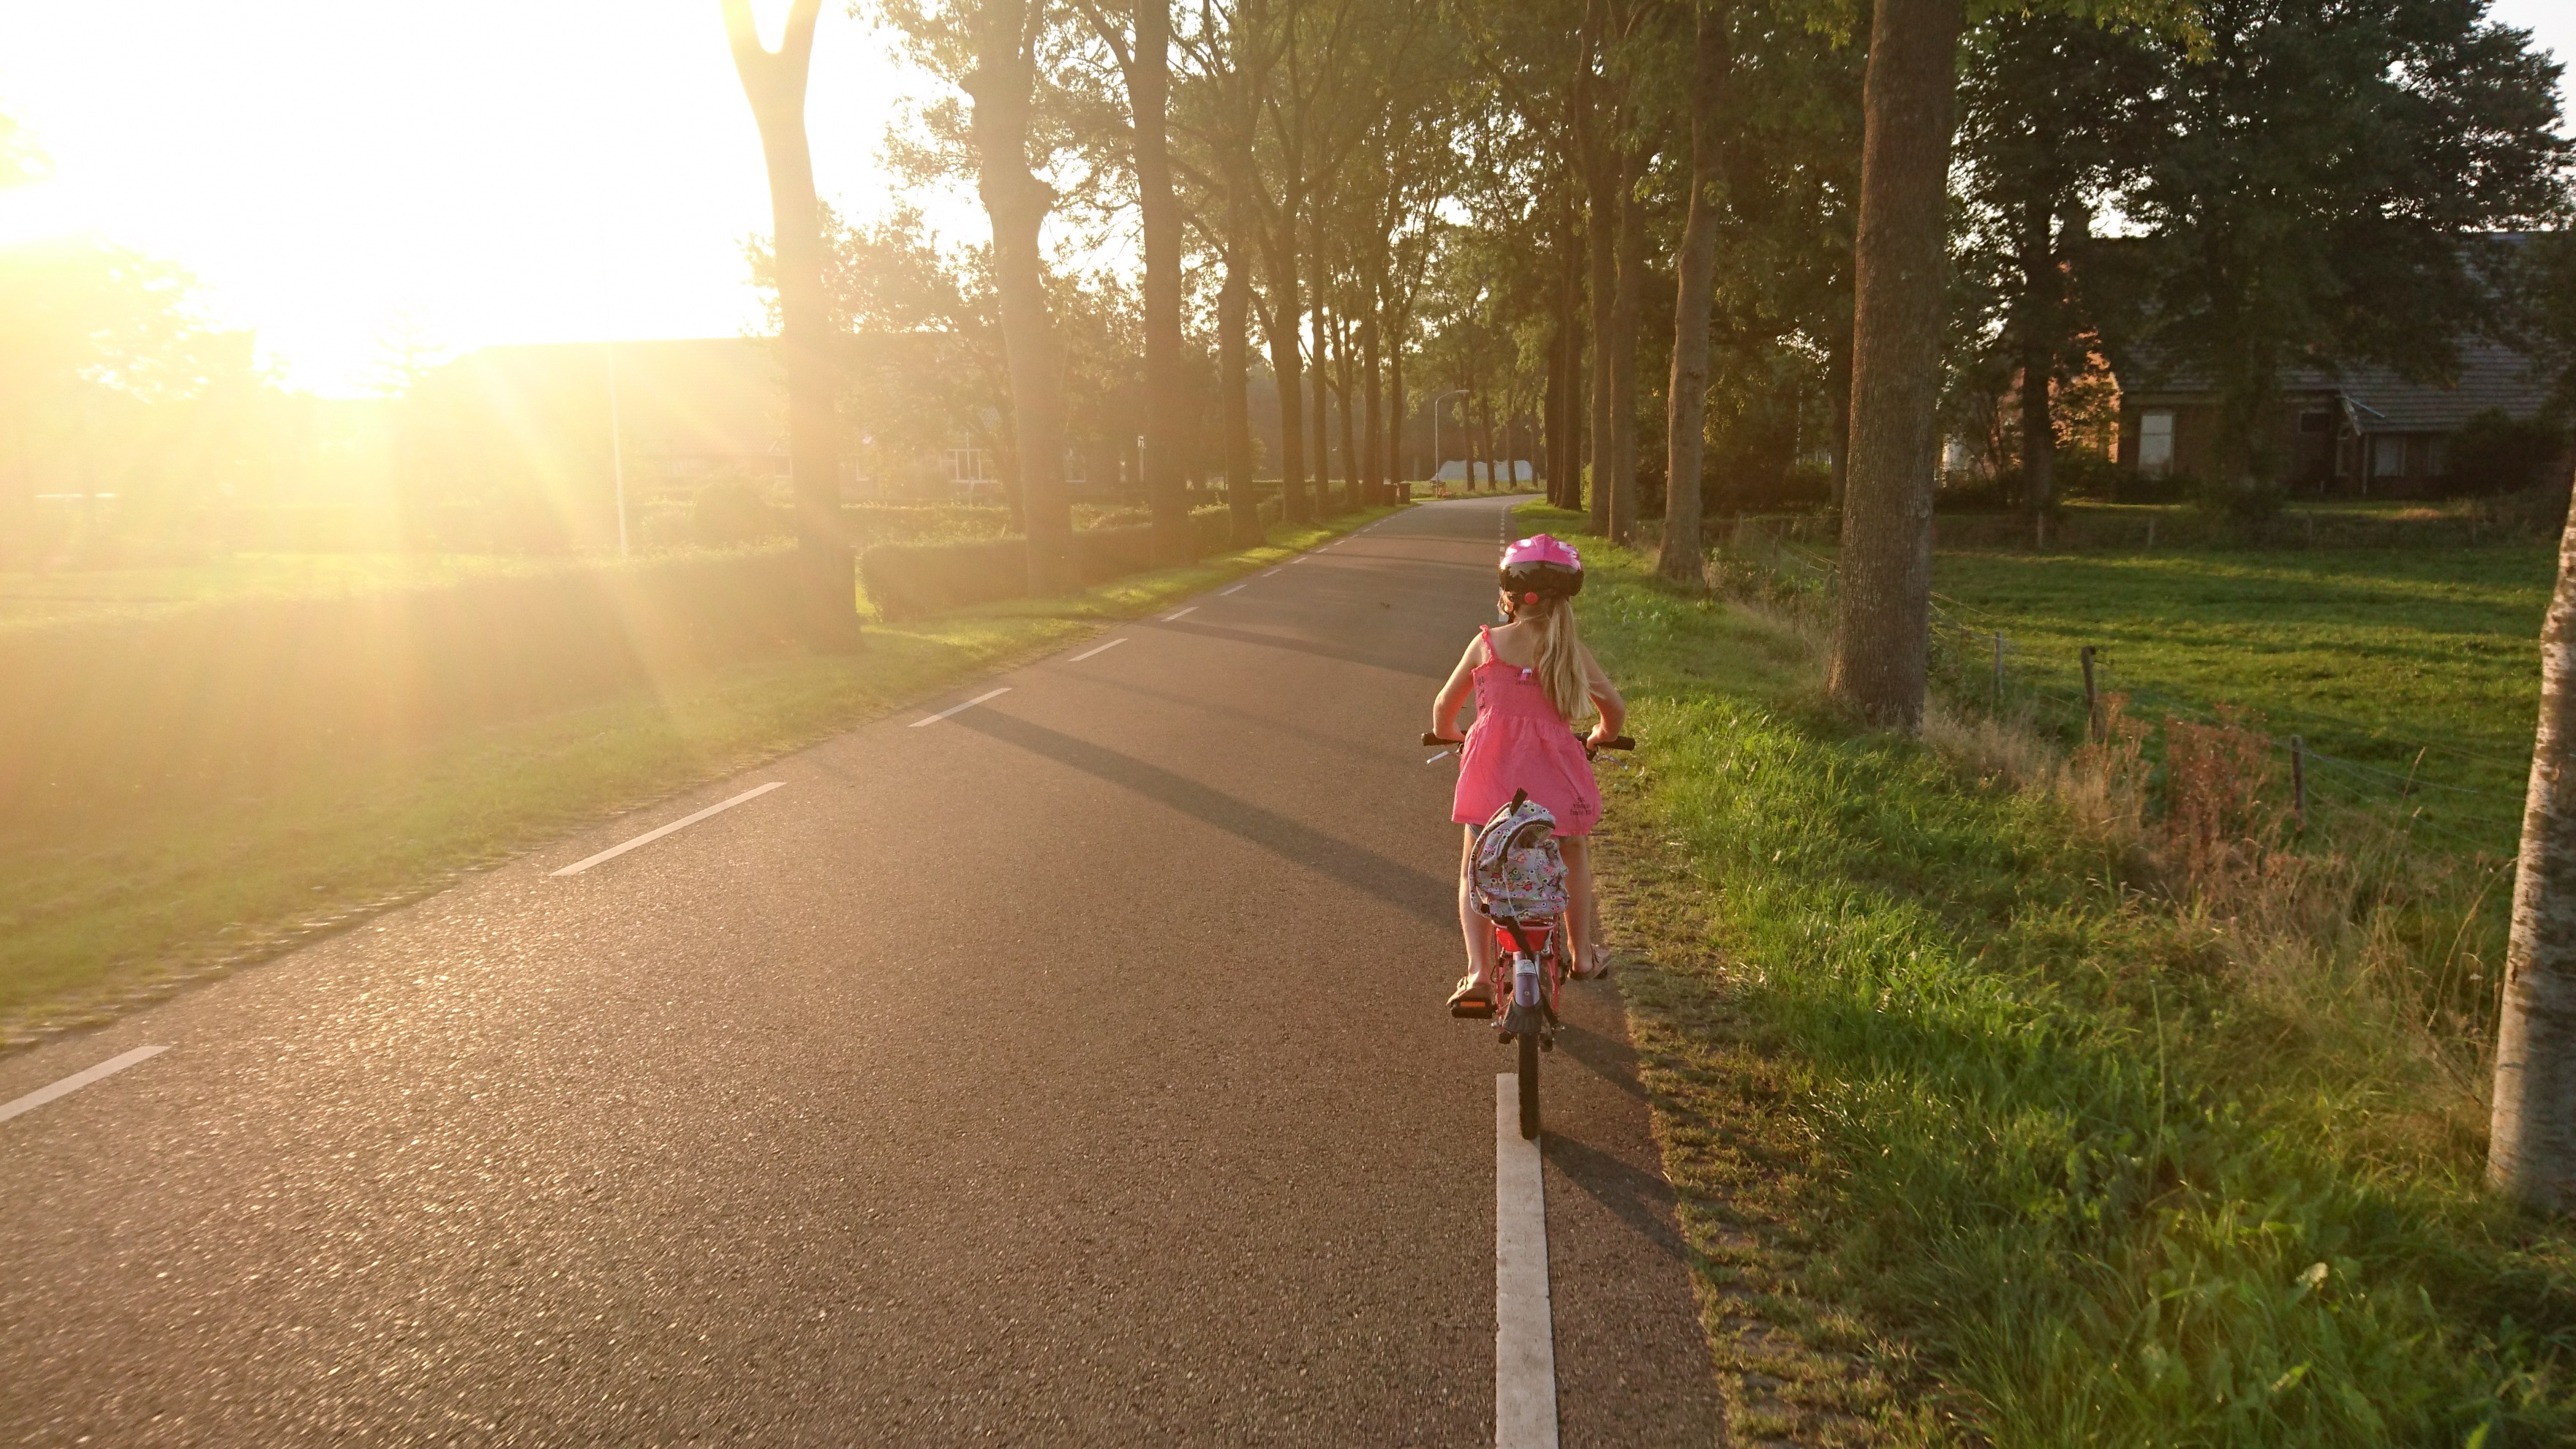
nature, people, girl, road, sport, morning, bicycle, bike, summer, female, young, child, ride, pink, lifestyle, lane, activity, riding, cycling, sunny, family, fun, happy, sports, helmet, safety, little, school